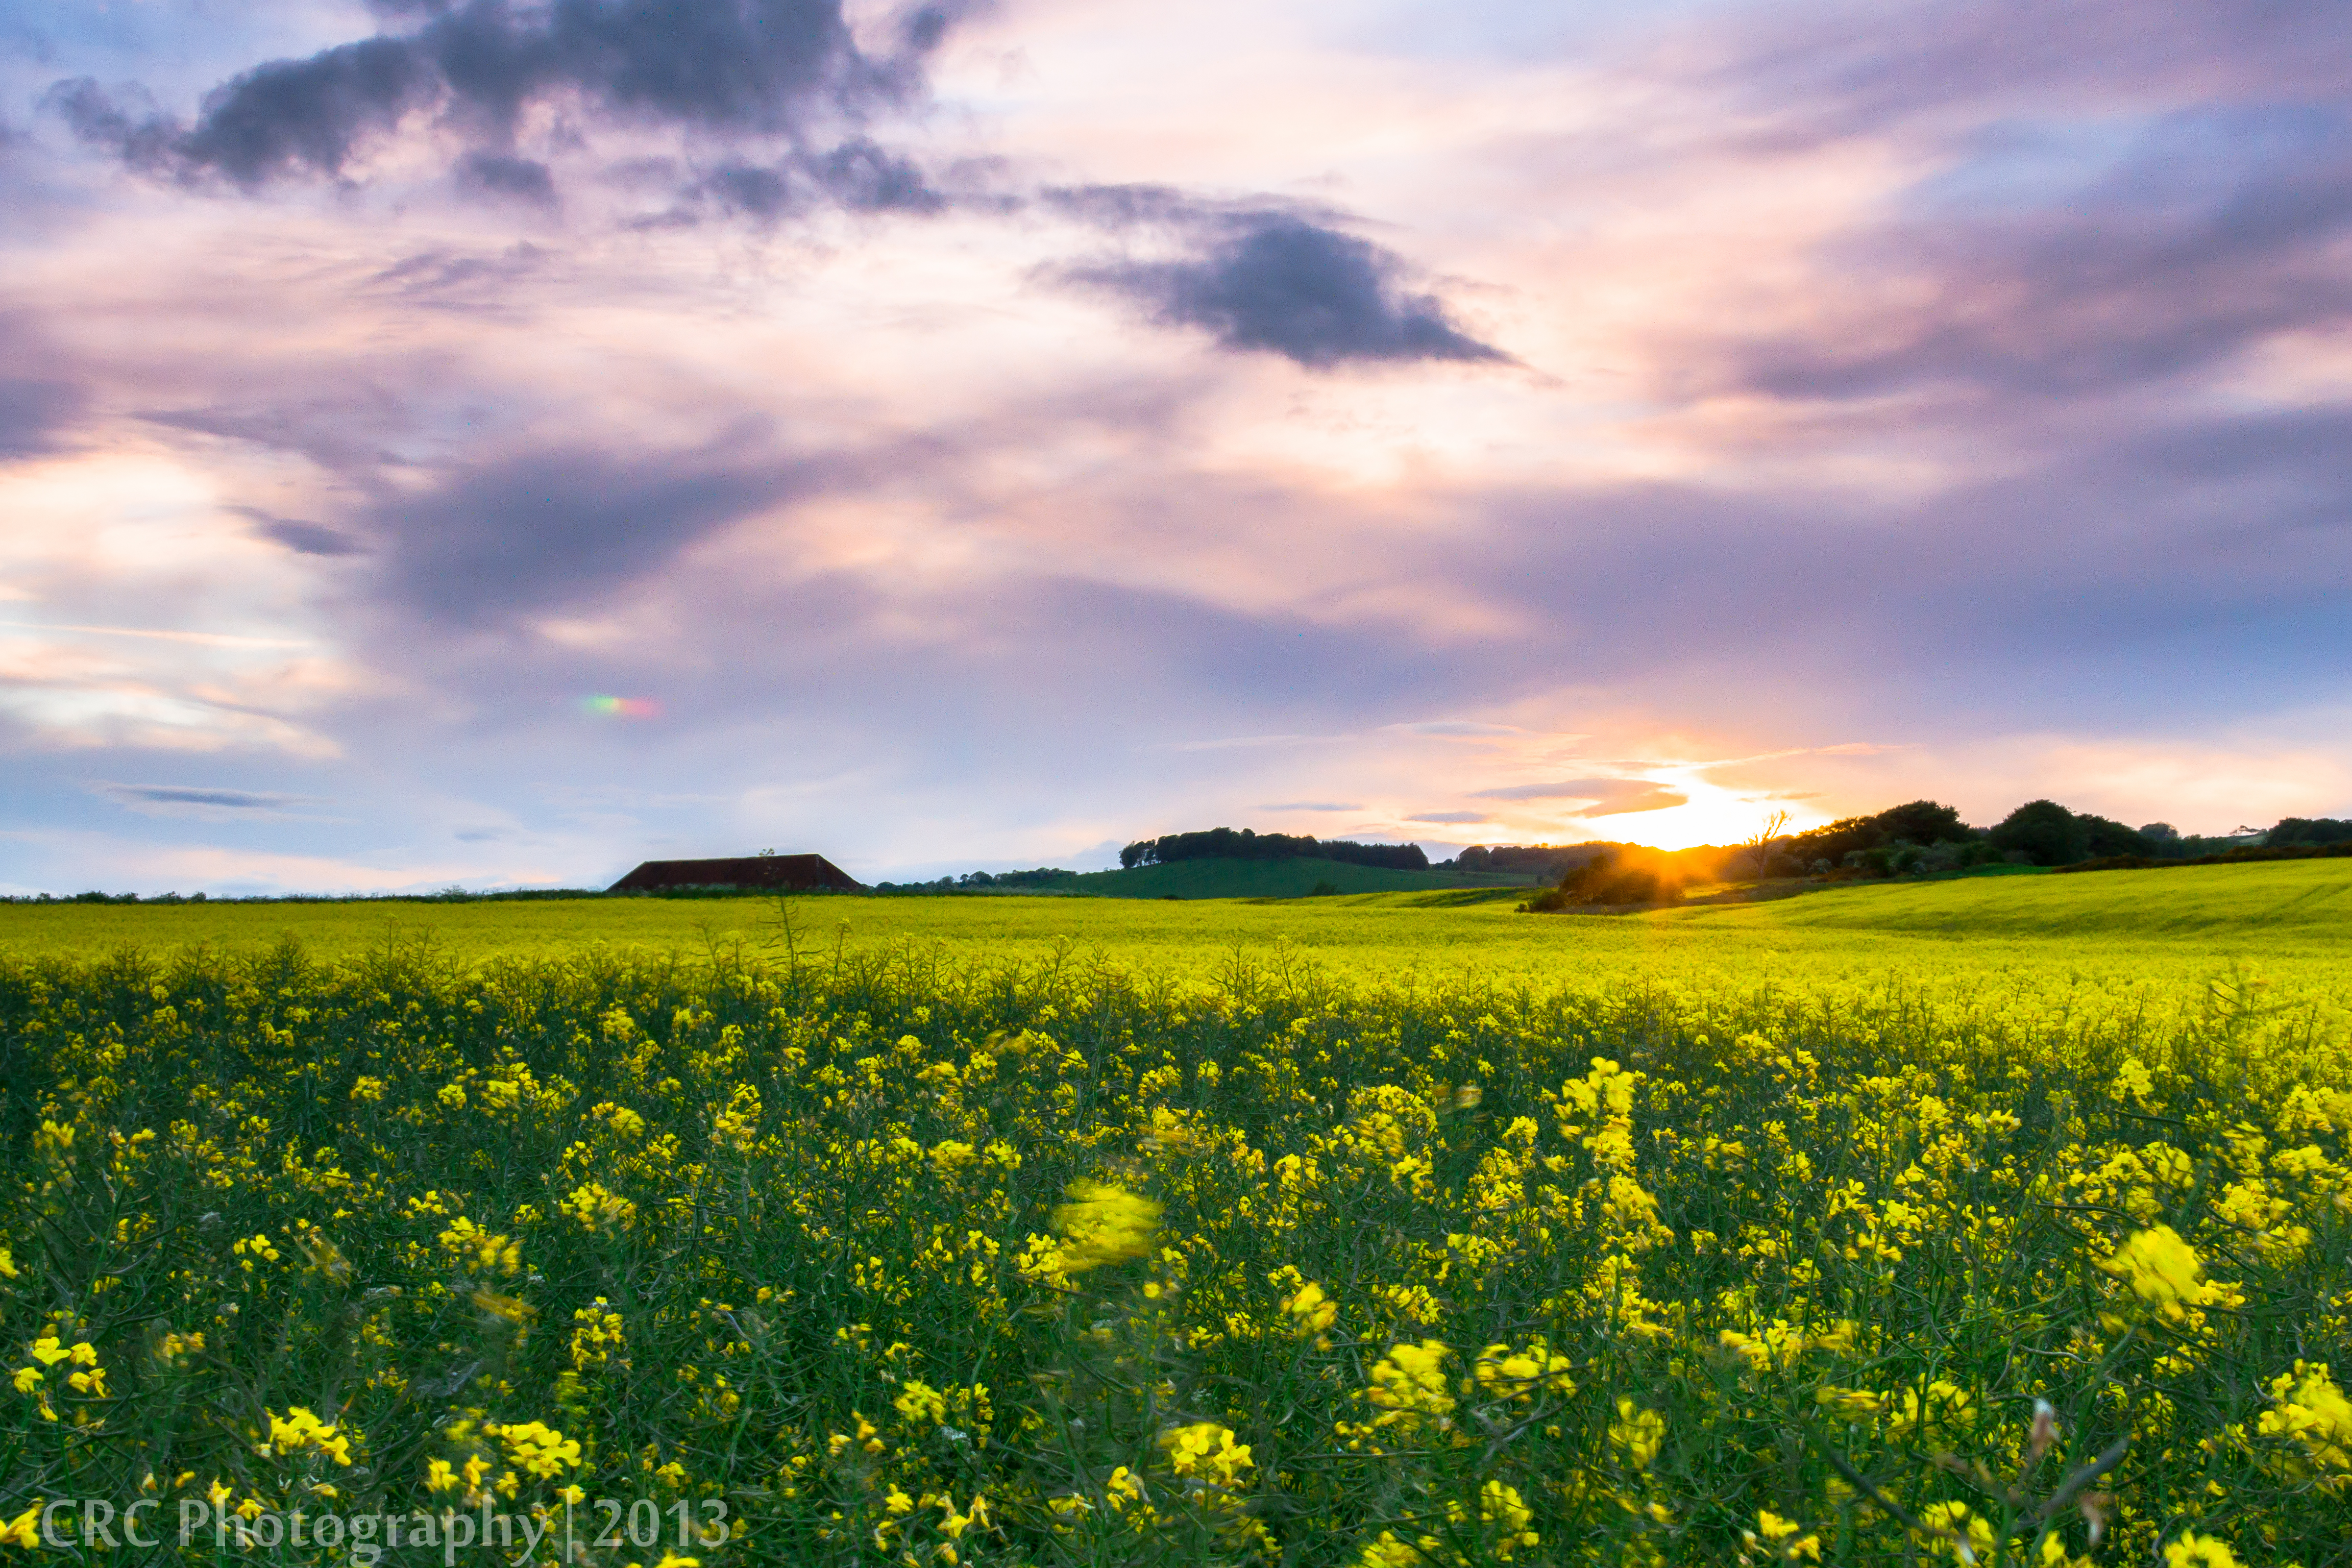
landscape, grass, horizon, cloud, plant, sky, sunset, field, meadow, prairie, countryside, sunlight, morning, flower, evening, food, produce, vegetable, crop, pasture, sunburst, yellow, agriculture, plain, rapeseed, plants, wildflower, flowers, uk, clouds, fields, grassland, crops, scotland, canola, oilseed, ecosystem, brassica, fife, rural area, flowering plant, daisy family, grass family, land plant, mustard plant, mustard and cabbage family